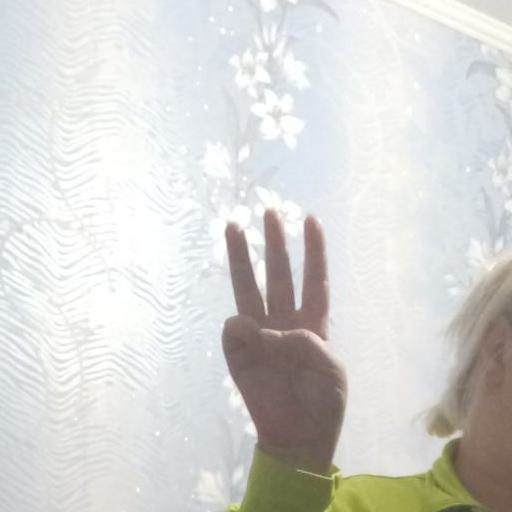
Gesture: three